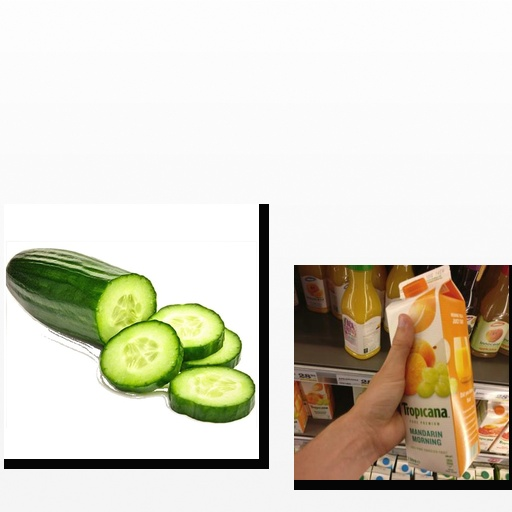
Food items: mandarin_juice, cucumber